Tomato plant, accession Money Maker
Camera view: horizontal (90 deg, fisheye); turntable rotation: 180 degrees
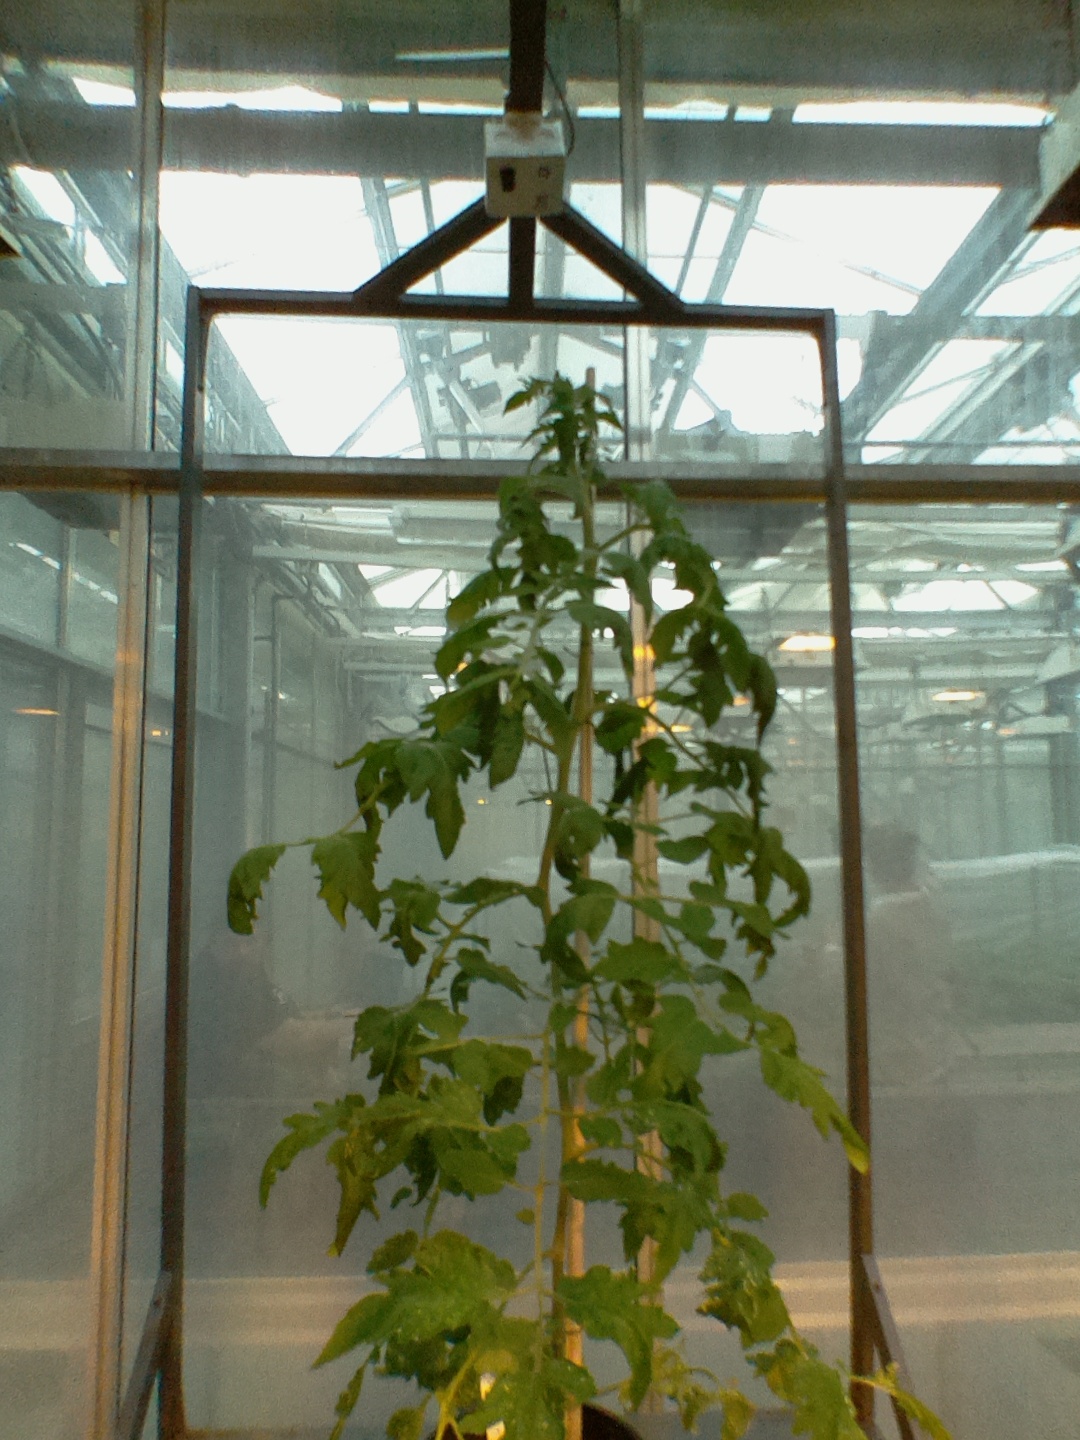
BBCH growth stage 65: Full flowering, 50%-60% of flowers open, first petals falling